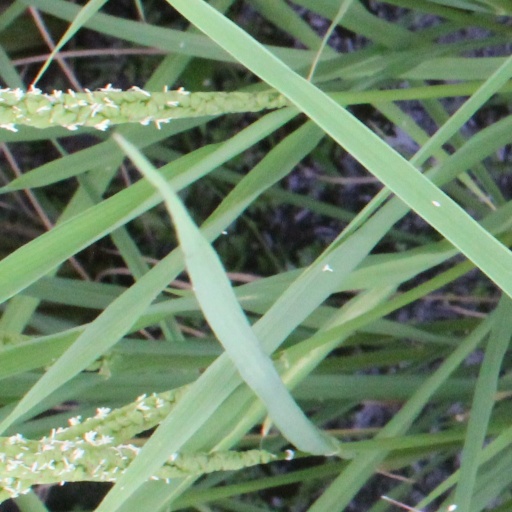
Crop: rice